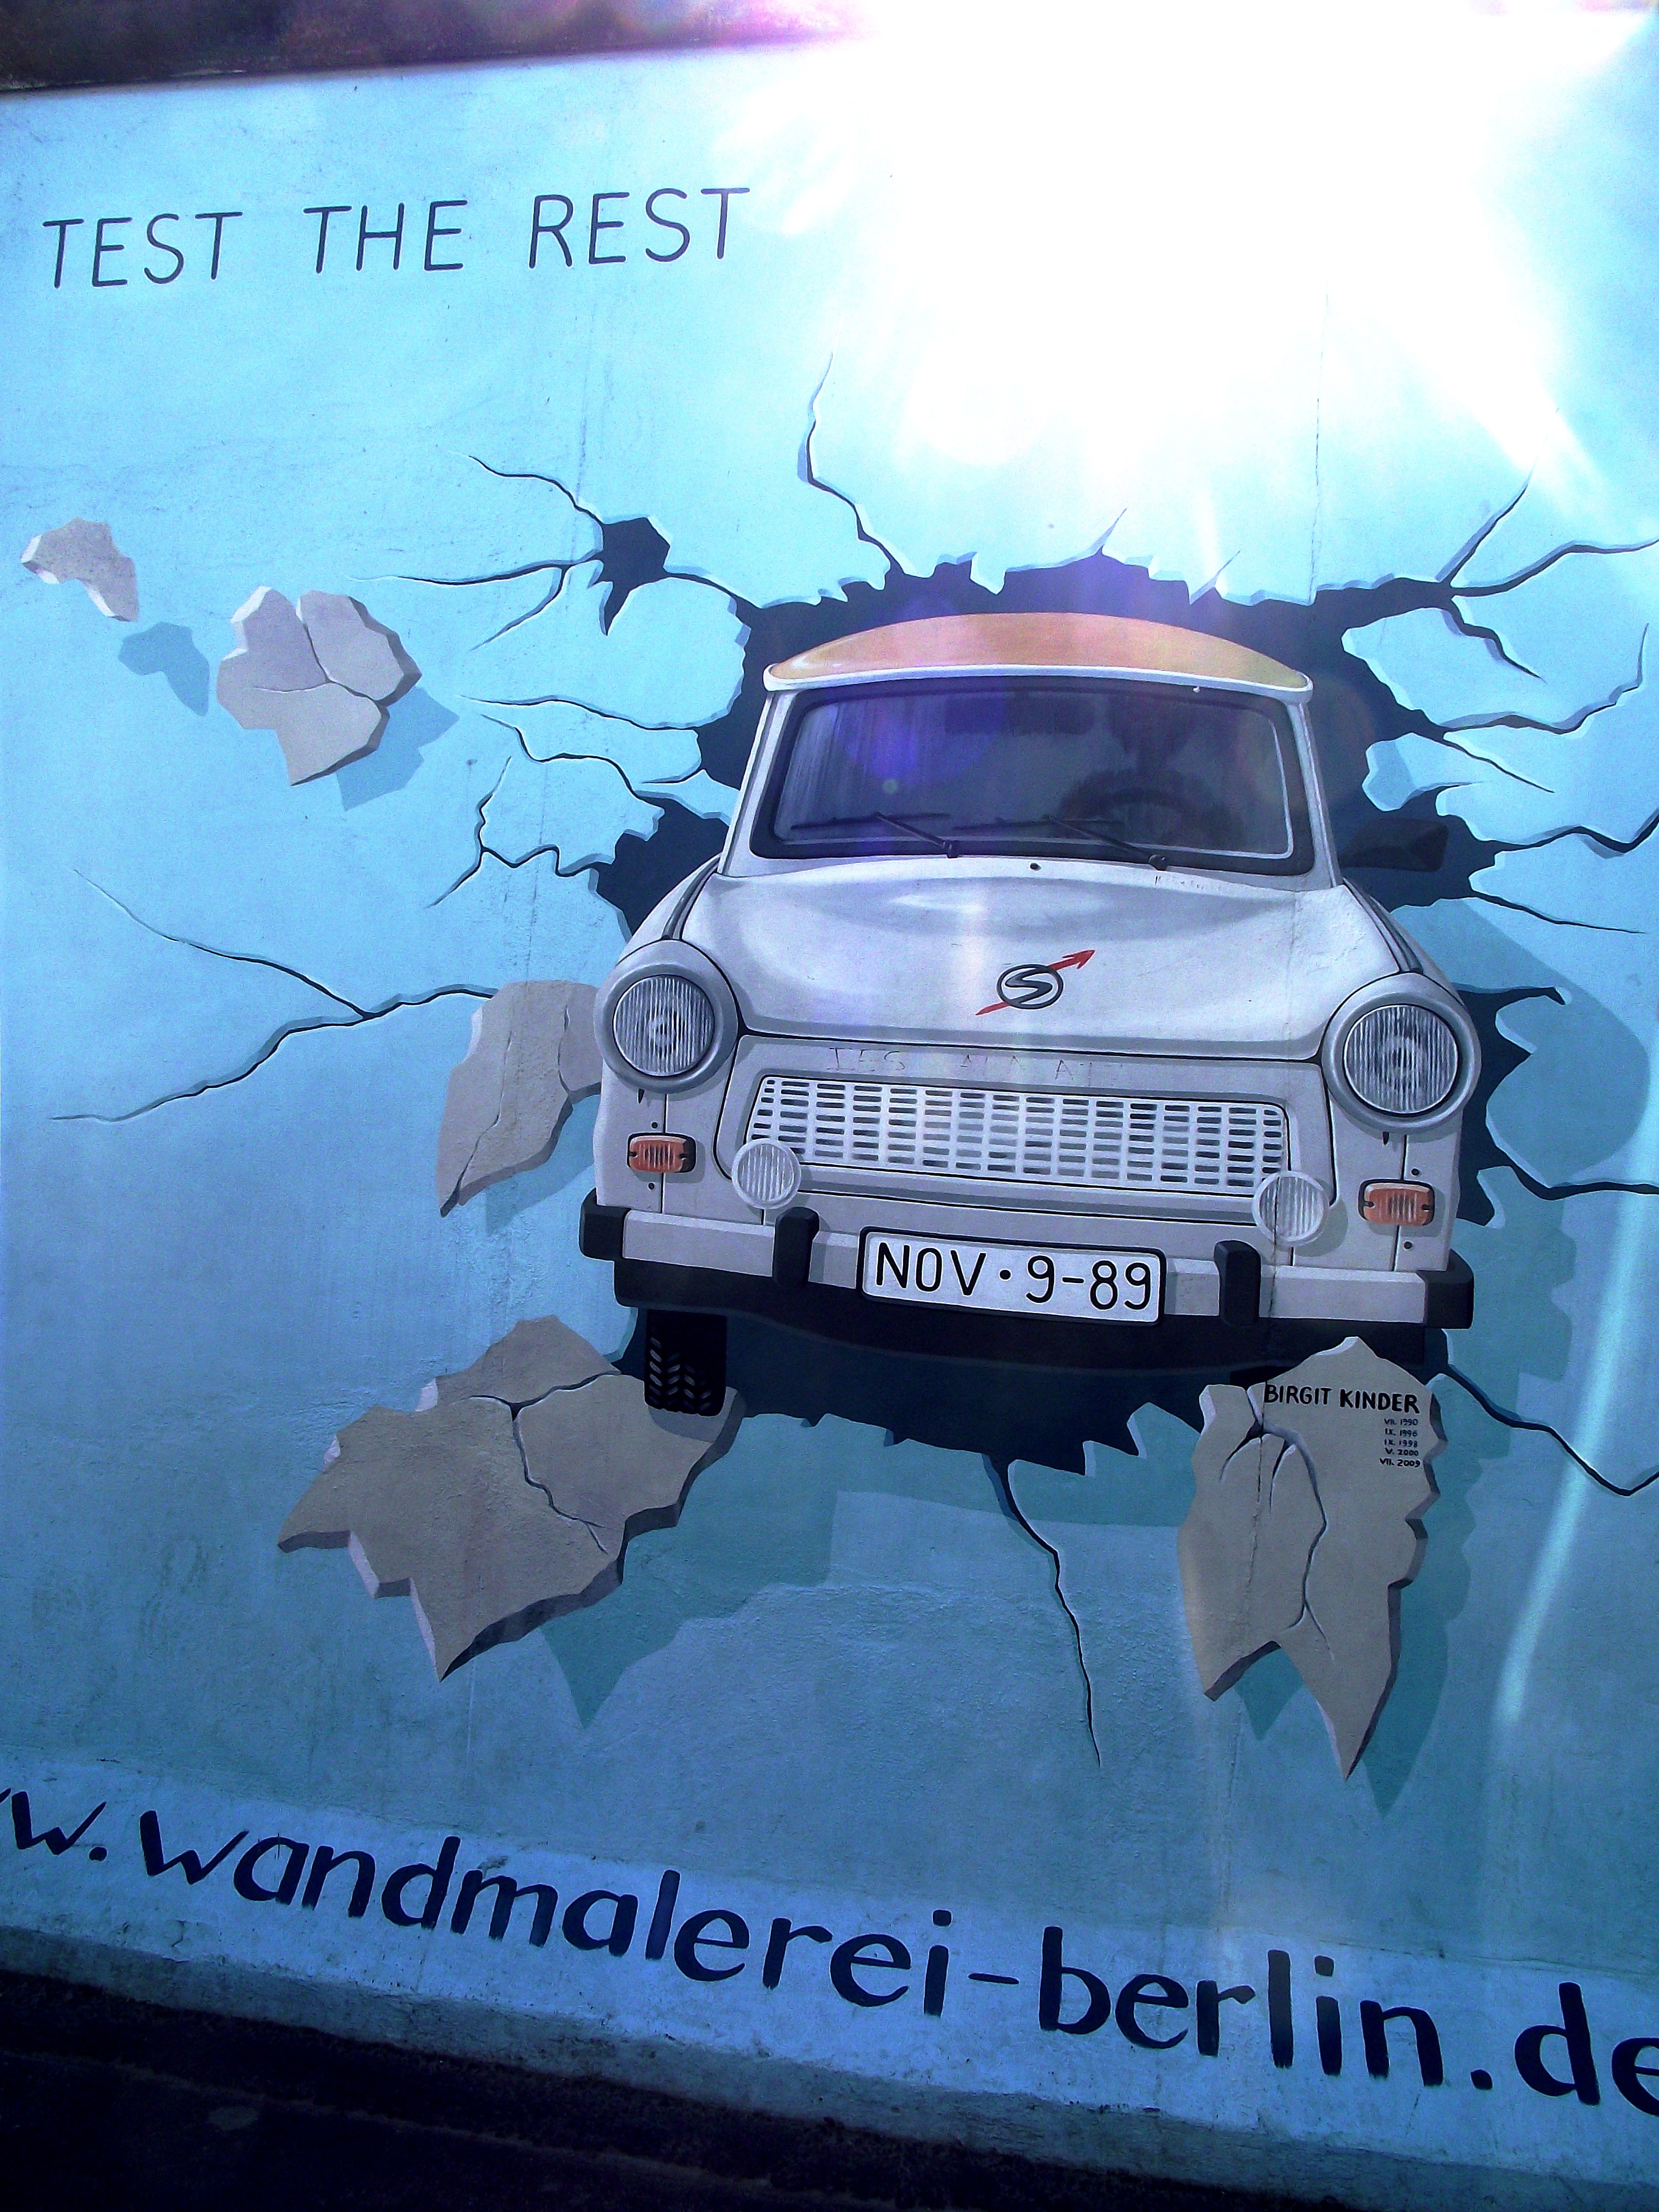
car, advertising, vehicle, facade, graffiti, street art, bumper, berlin, poster, screenshot, berlin wall, automotive exterior